History of the Nintendo Entertainment System

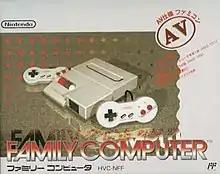
The HVC-101 model of the Family Computer is more compact than its predecessor, and was modeled after the Super Famicom.

In the late 1980s, Nintendo's dominance was addressed by newer, technologically superior consoles. In 1987, NEC and Hudson Soft released the PC Engine, and in 1988, Sega released the 16-bit Mega Drive. Both were introduced in North America in 1989, where they were respectively marketed as the TurboGrafx-16 and the Genesis. Facing new competition from the PC Engine in Japan, and the Genesis in North America, Nintendo's market share began to erode. Nintendo responded in the form of the Super Famicom (Super NES or SNES in North America and Europe), the Famicom's 16-bit successor, in 1990. Although Nintendo announced its intention to continue to support the Famicom alongside its newer console, the success of the newer offering began to draw even more gamers and developers from the NES, whose decline accelerated. Nintendo did continue support of the NES for about three years after the September 1991 release of the SNES, with the NES's final first-party games being "" and "Wario's Woods".